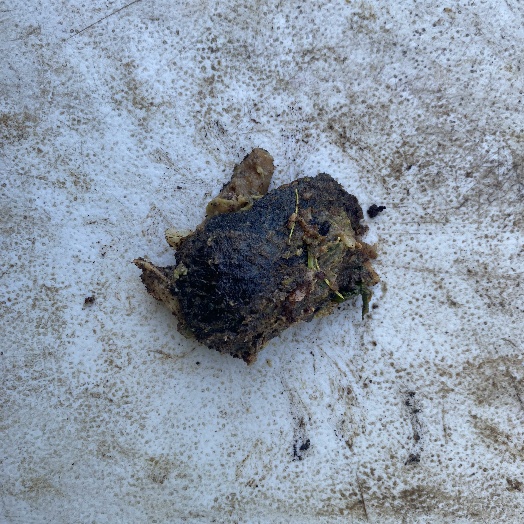
Label: generalcompost